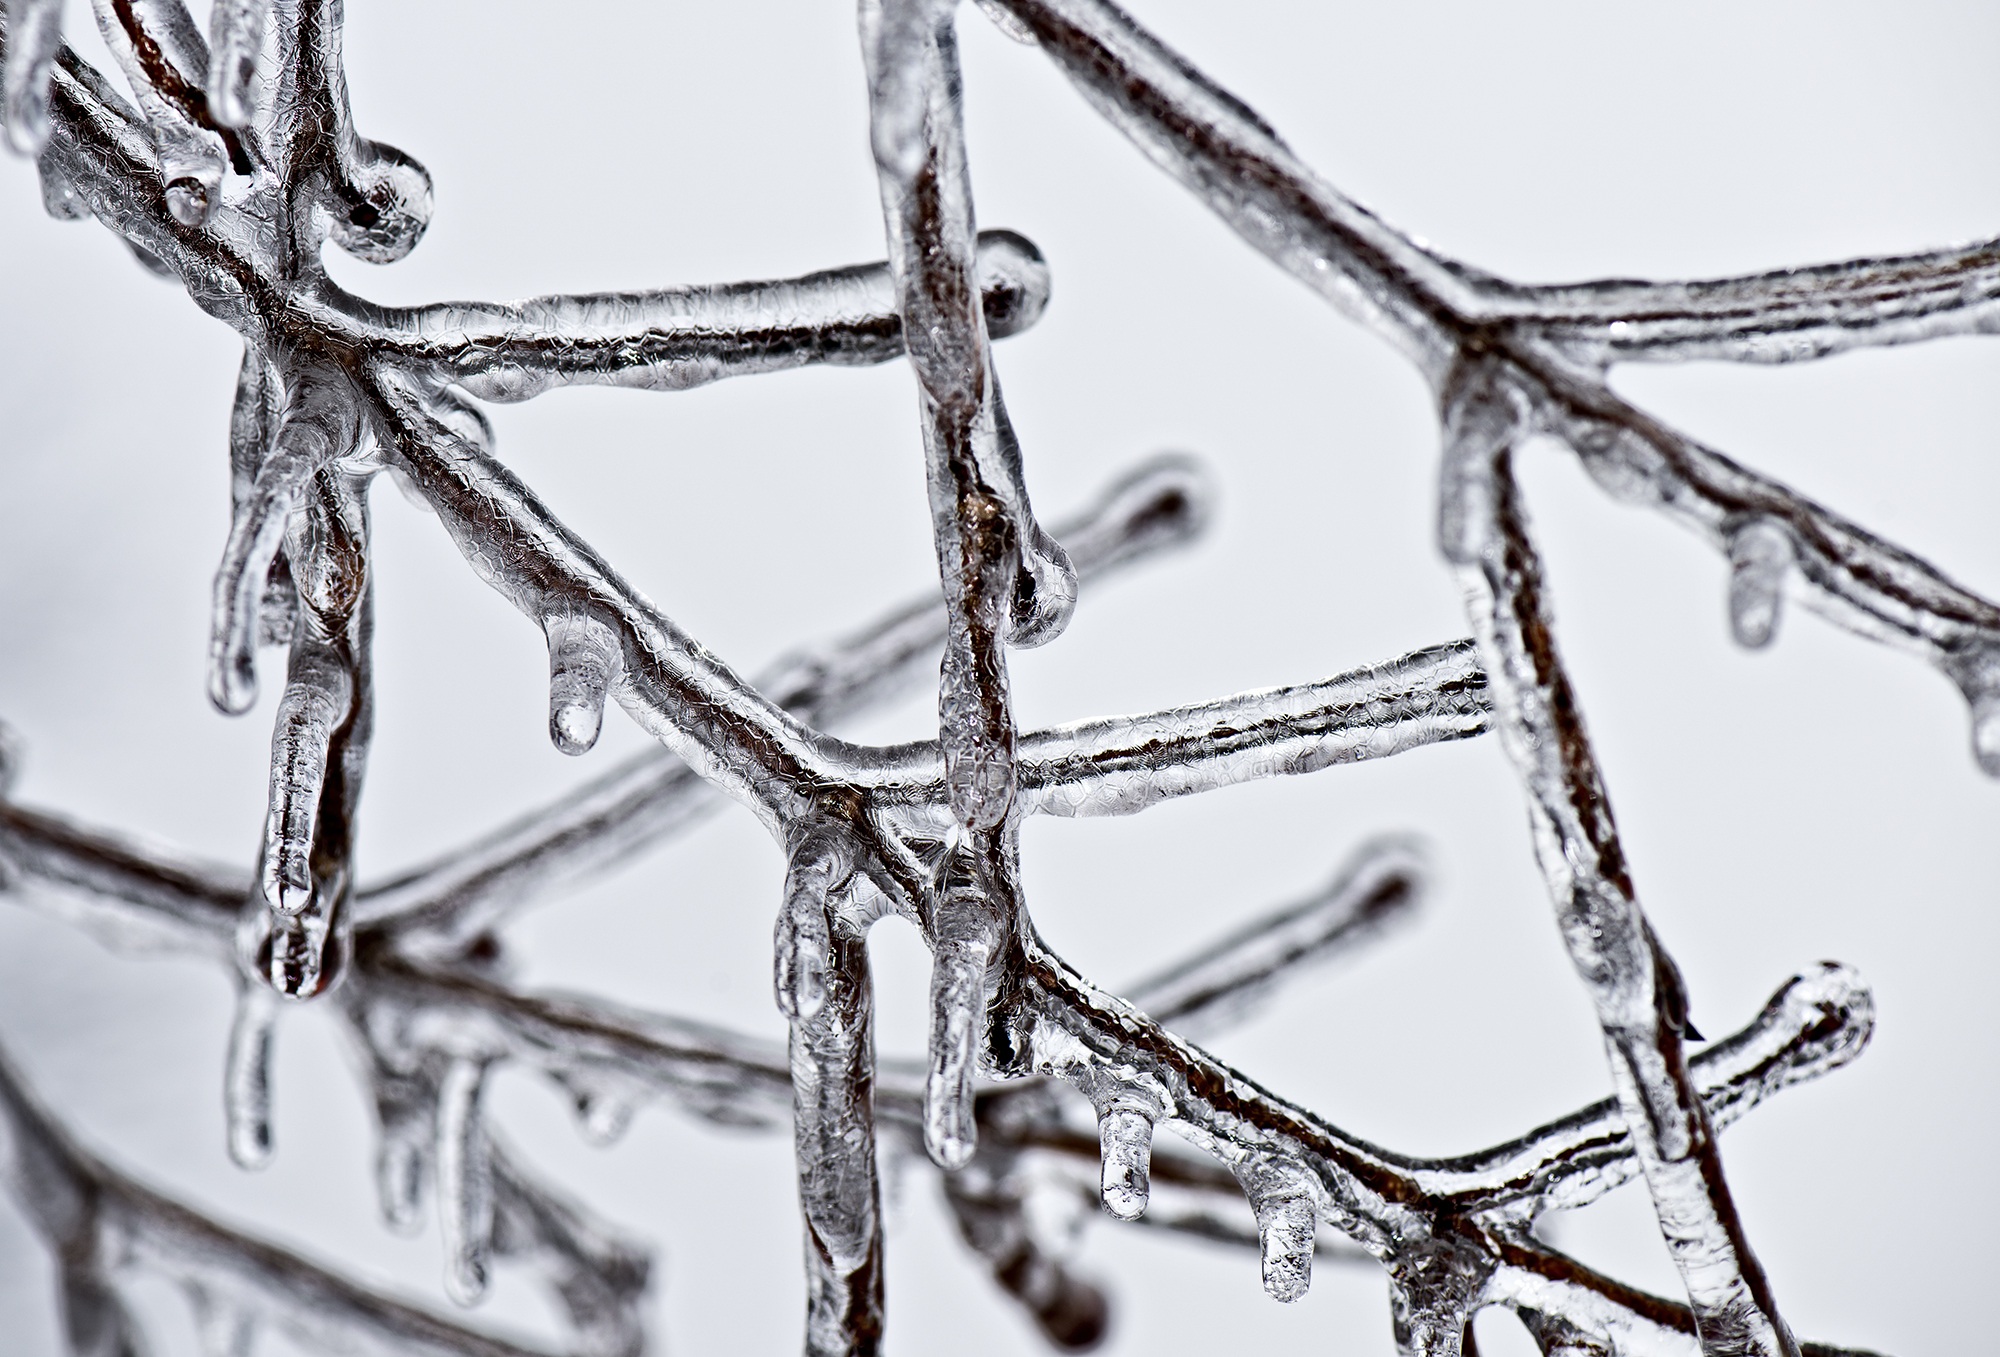
tree, outdoor, branch, snow, cold, winter, black and white, white, texture, leaf, frost, ice, pattern, line, spring, weather, freeze, frozen, monochrome, season, twig, textured, close up, cool, icy, seasonal, crystal, melting, freezing, macro photography, crystal clear, monochrome photography